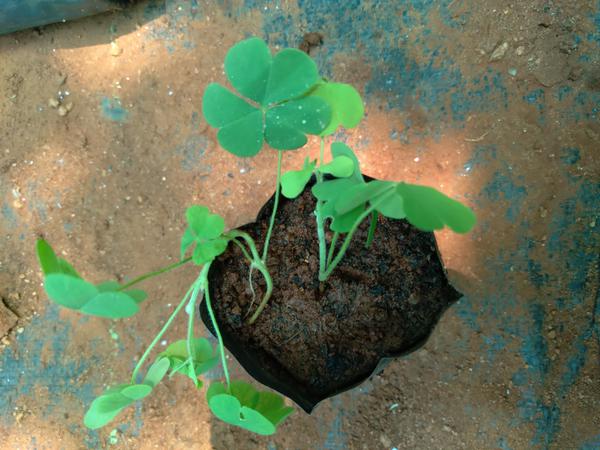
Plant: Wood_sorel